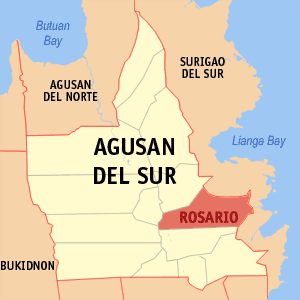
Rosario est une municipalité de la province d'Agusan del Sur, aux Philippines.